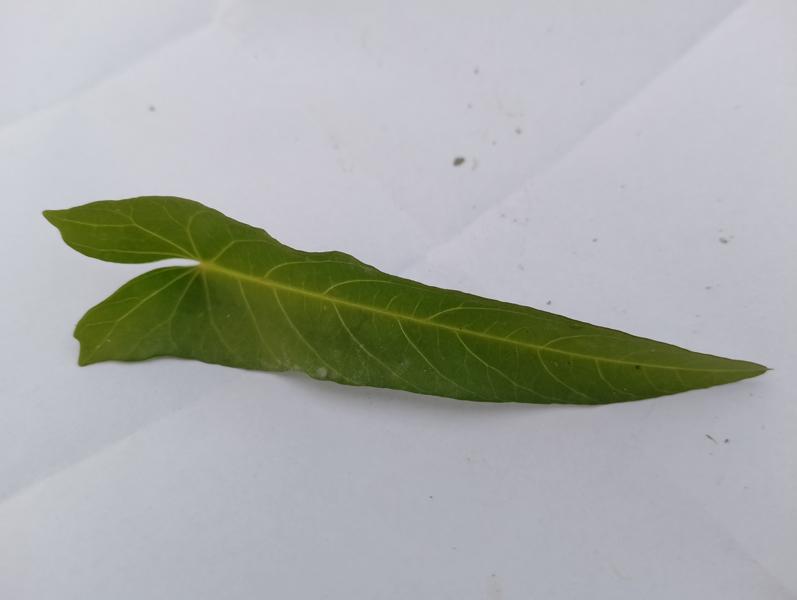
Weed species: Ipomoea aquatic